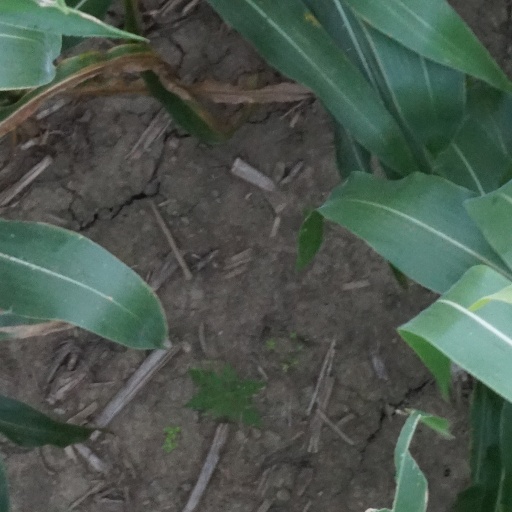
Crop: maize; corn